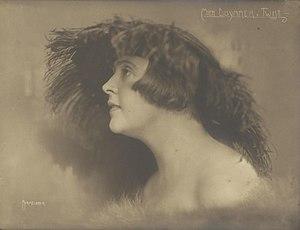
Wilhelmina Harmance Martine Duymaer van Twist, née le 26 février 1891 à Gainesville en Floride, et morte le 14 mai 1967 à Amsterdam, est une actrice néerlandaise de théâtre et de cinéma.